Moscow Monorail

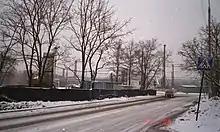
Construction of concrete poles (2002)

The decision to start monorail planning in Moscow was made by the Mayor of Moscow Yury Luzhkov after consultations with Yury Solomonov, the head of state-run Moscow Institute of Thermal Technology (MITT) and Luzhkov's close associate. (Luzhkov and Solomonov jointly patented 19 inventions, including patent RU 2180295 "Monorail transport system". In 1999, Solomonov directed Luzhkov's mayoral election campaign.) MITT previously developed military technology but had no prior experience in monorail design. At the end of the 1990s, MITT urgently needed funding and looked for contracts from the Government of Moscow.